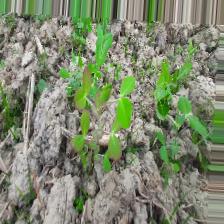
Label: Lentil Rust